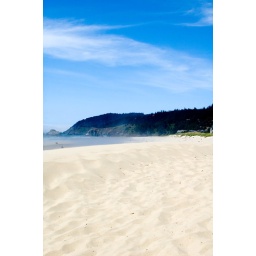
blue skies over yellow sands